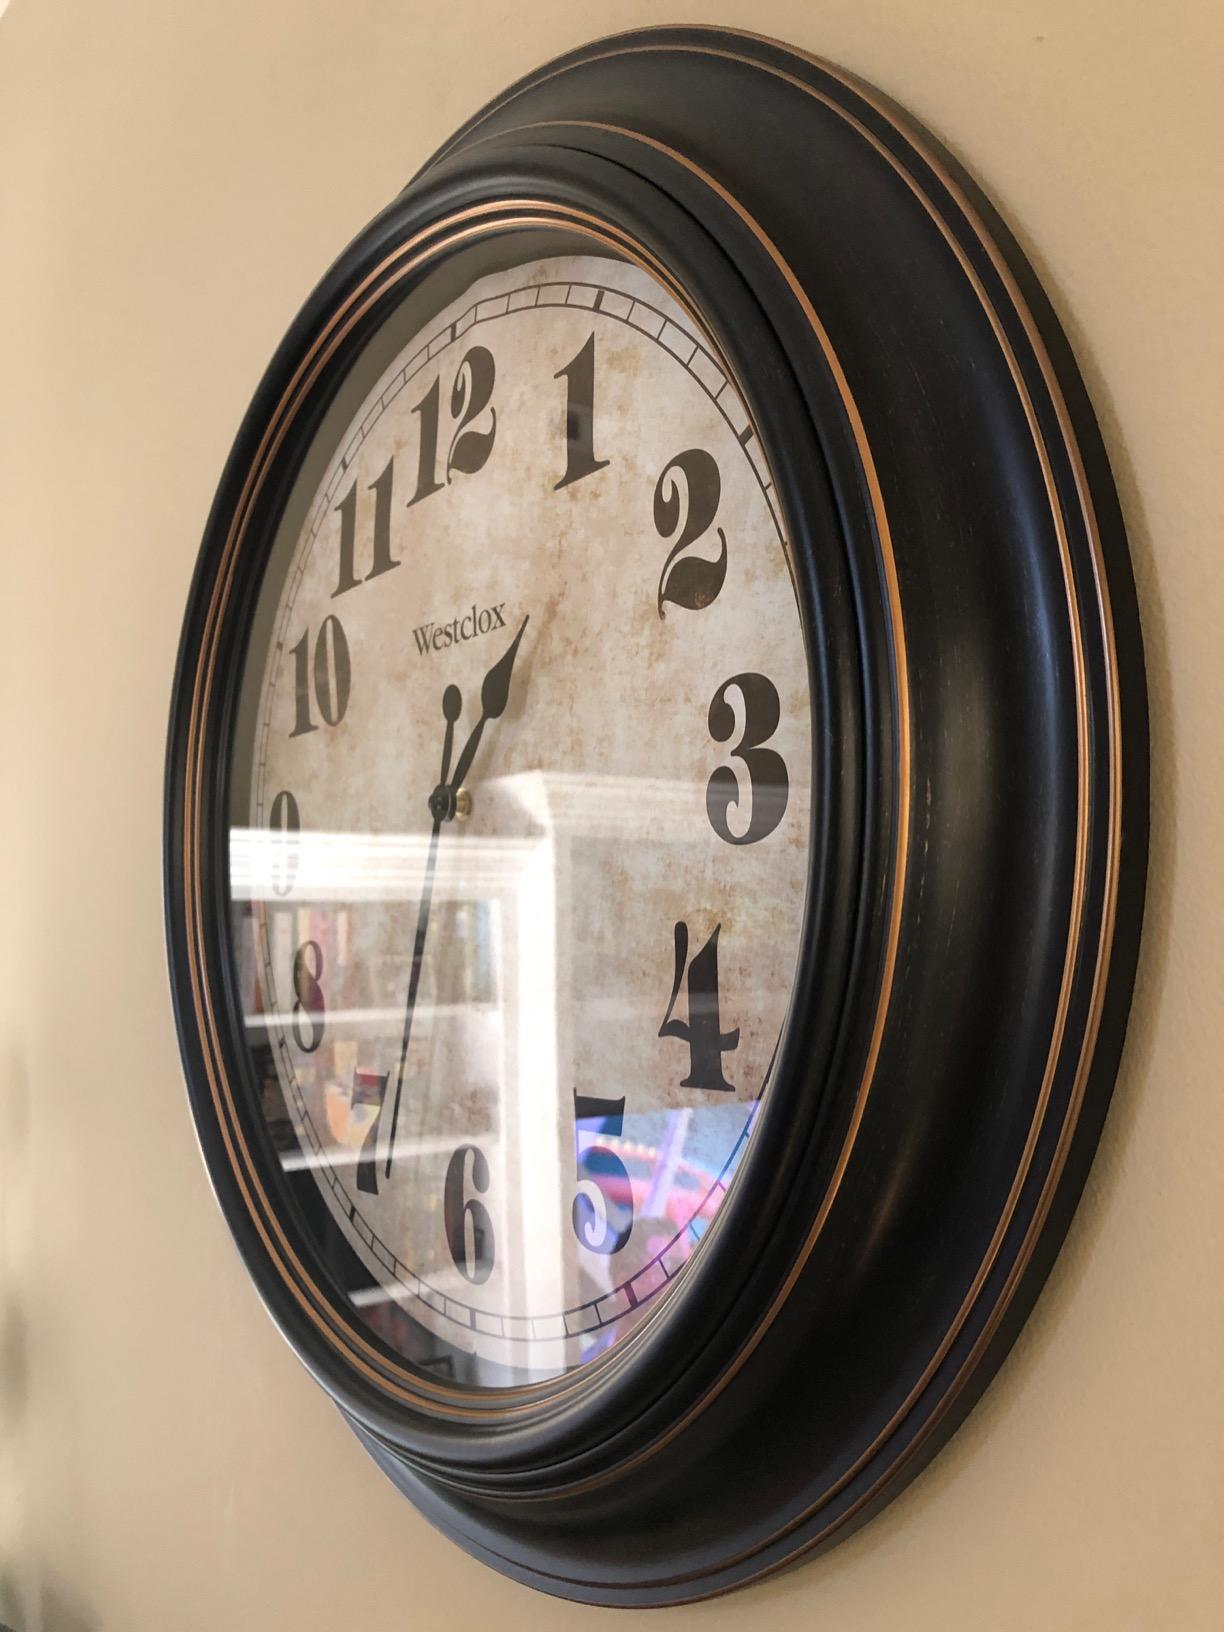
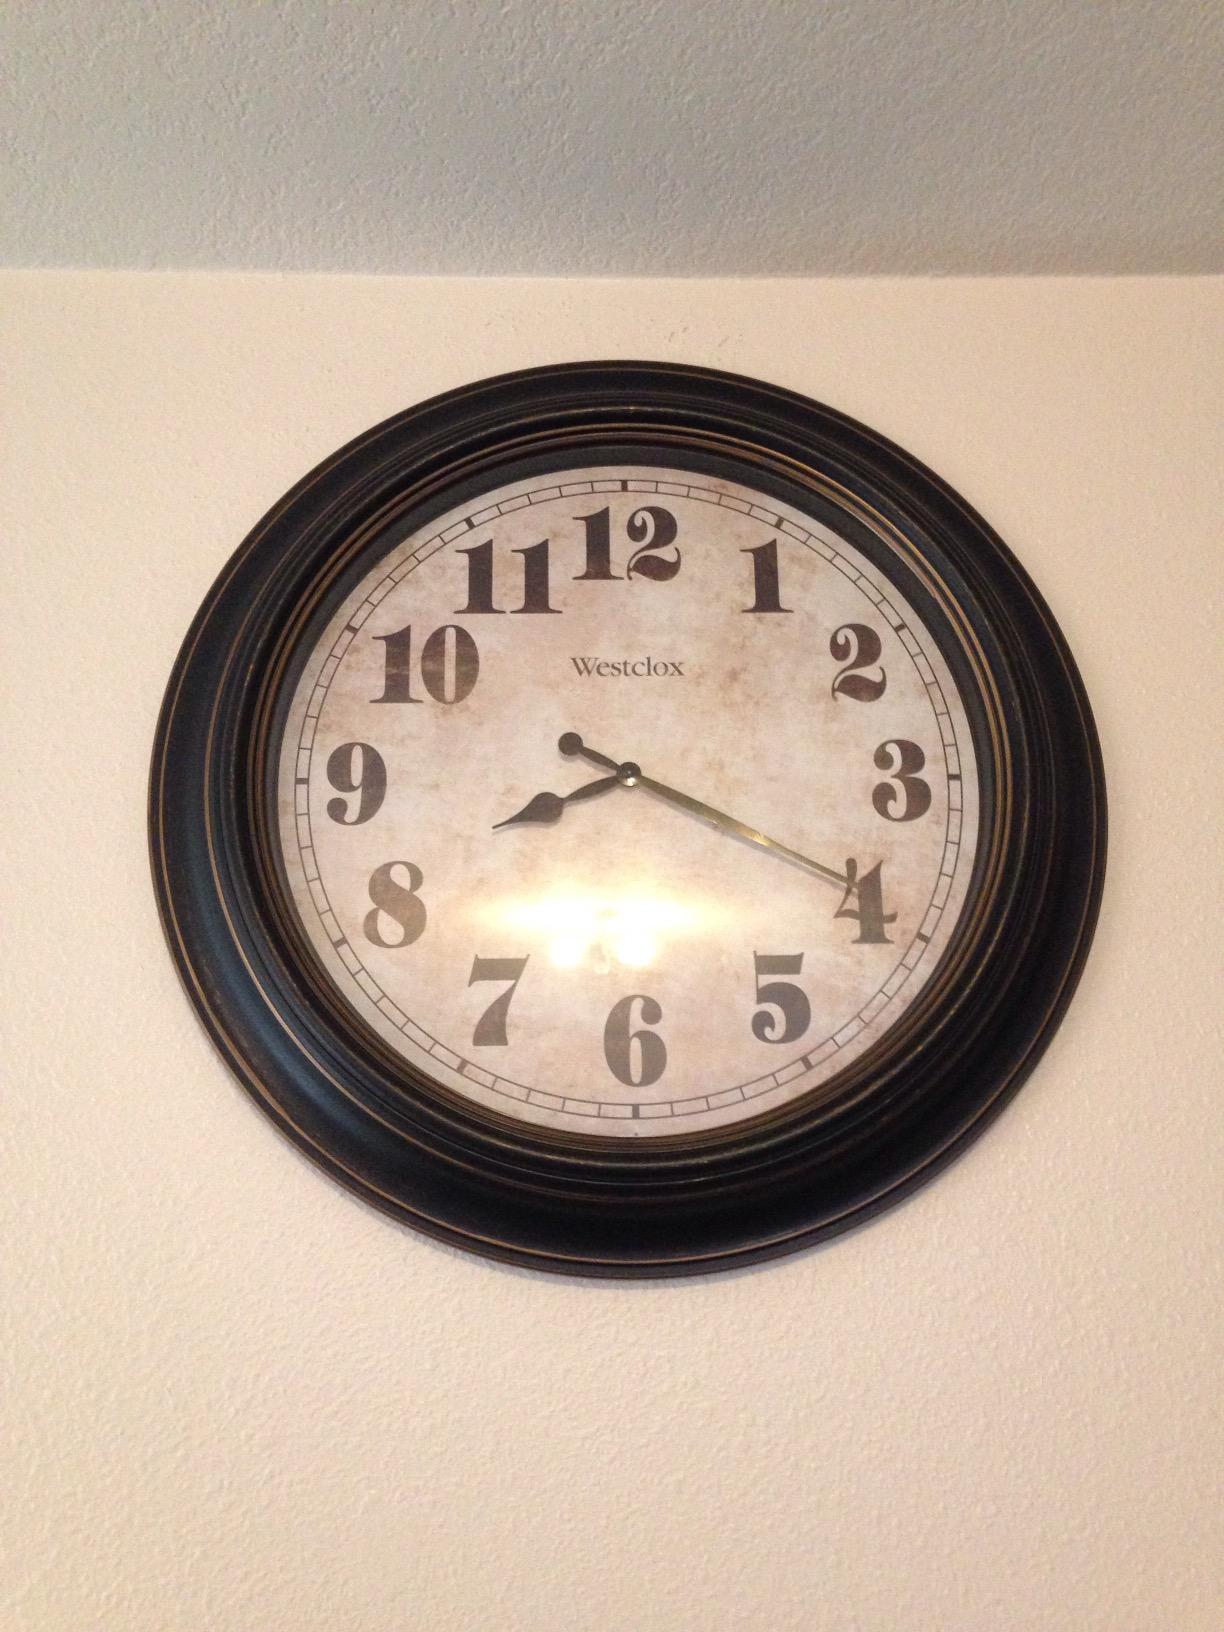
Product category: clock
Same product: yes